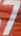
Number: 7